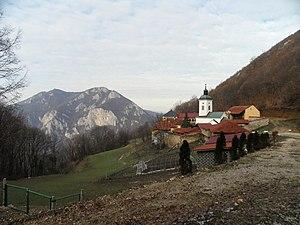
Le monastère de la Présentation-du-Christ-au-Temple ou monastère de la Sainte-Rencontre est un monastère orthodoxe serbe situé à Dučalovići, dans le district de Moravica et dans la municipalité de Lučani, dans l'ouest de la Serbie. Il fait partie des dix monastères de la gorge d'Ovčar-Kablar. Il est inscrit sur la liste des monuments culturels de grande importance de la République de Serbie.